Khatron Ke Khiladi (1988 film)

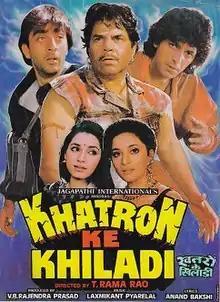

Khatron Ke Khiladi is a 1988 Indian Hindi-language action film directed by T. Rama Rao and produced by V. B. Rajendra Prasad. It stars Dharmendra, Sanjay Dutt, Chunky Pandey, Madhuri Dixit, Neelam in pivotal roles. The film was remade in Telugu as "Simha Swapnam".